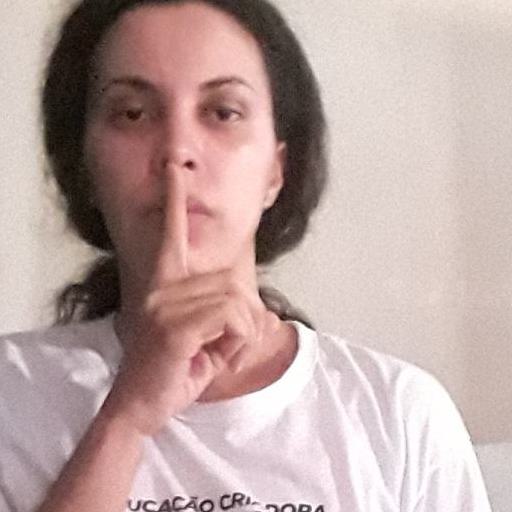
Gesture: mute